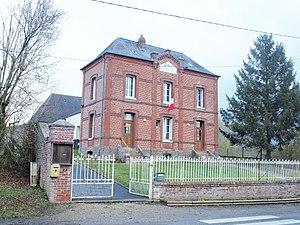
La Bellière (Seine-Maritime, France)
La Bellière est une commune française située dans le département de la Seine-Maritime en région Normandie.